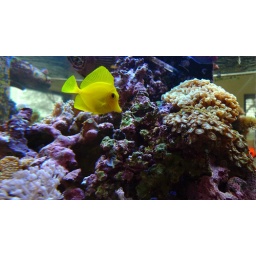
this is a yellow tang in the fish tank at the veterinary clinic.